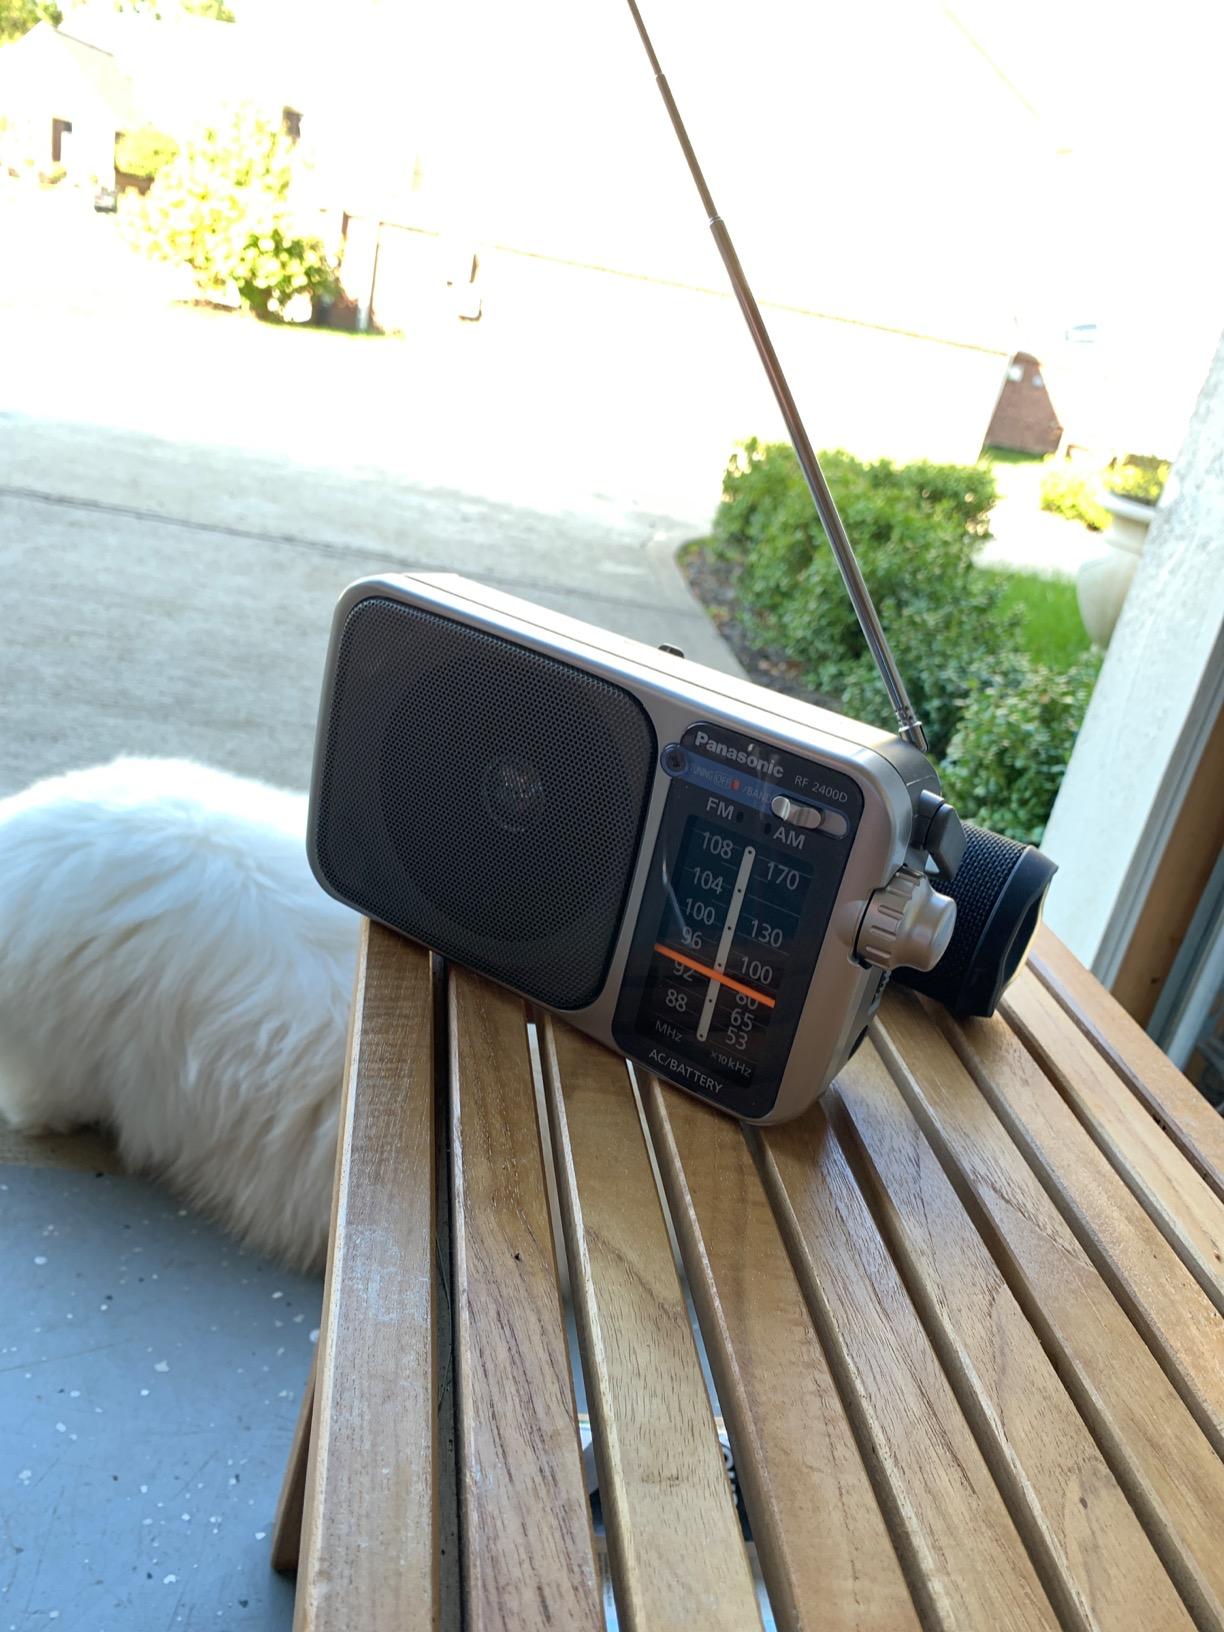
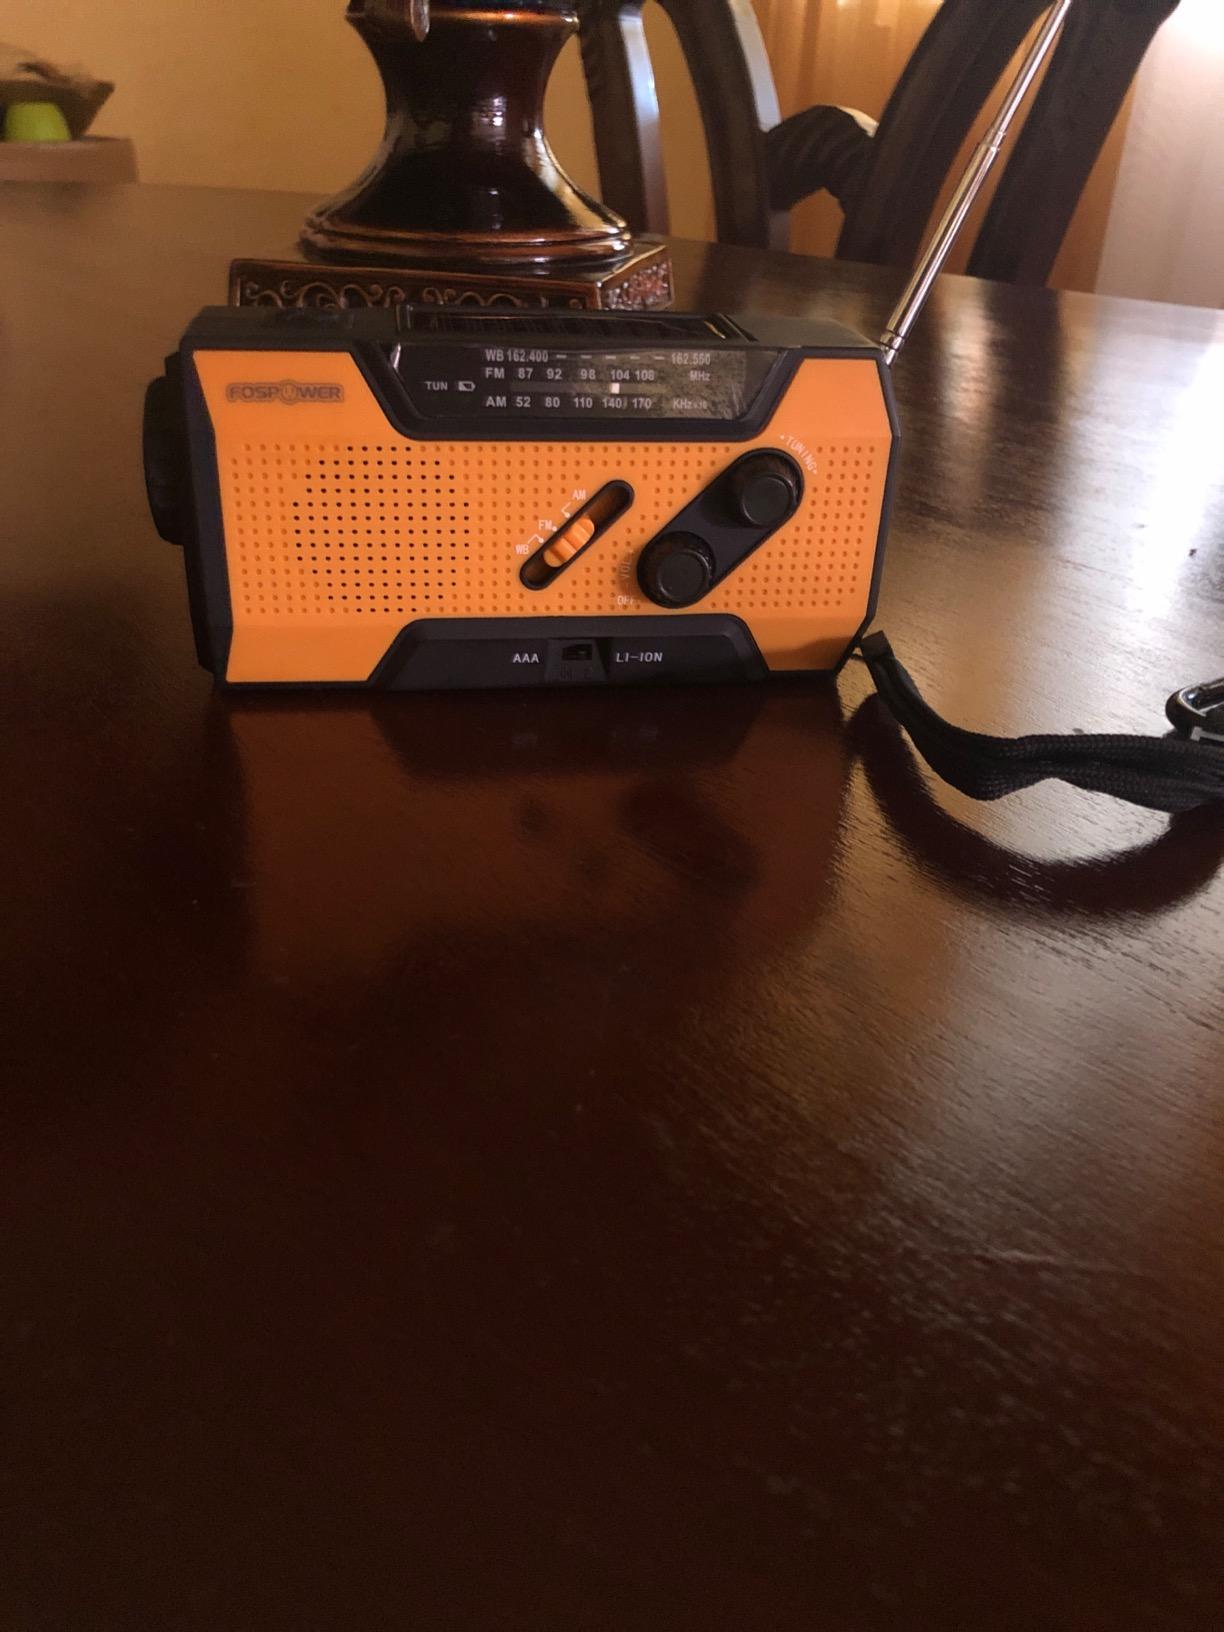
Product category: radio
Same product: no